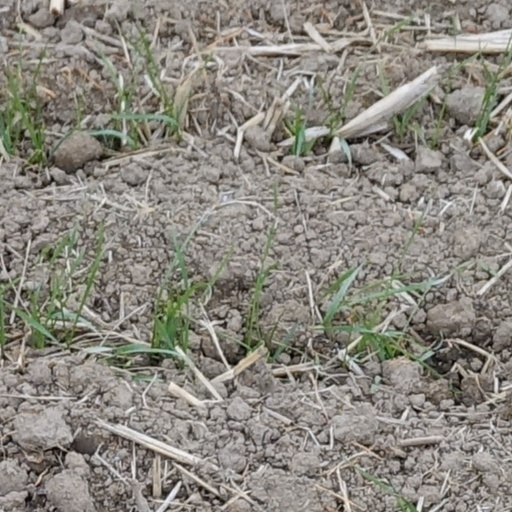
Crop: wheat